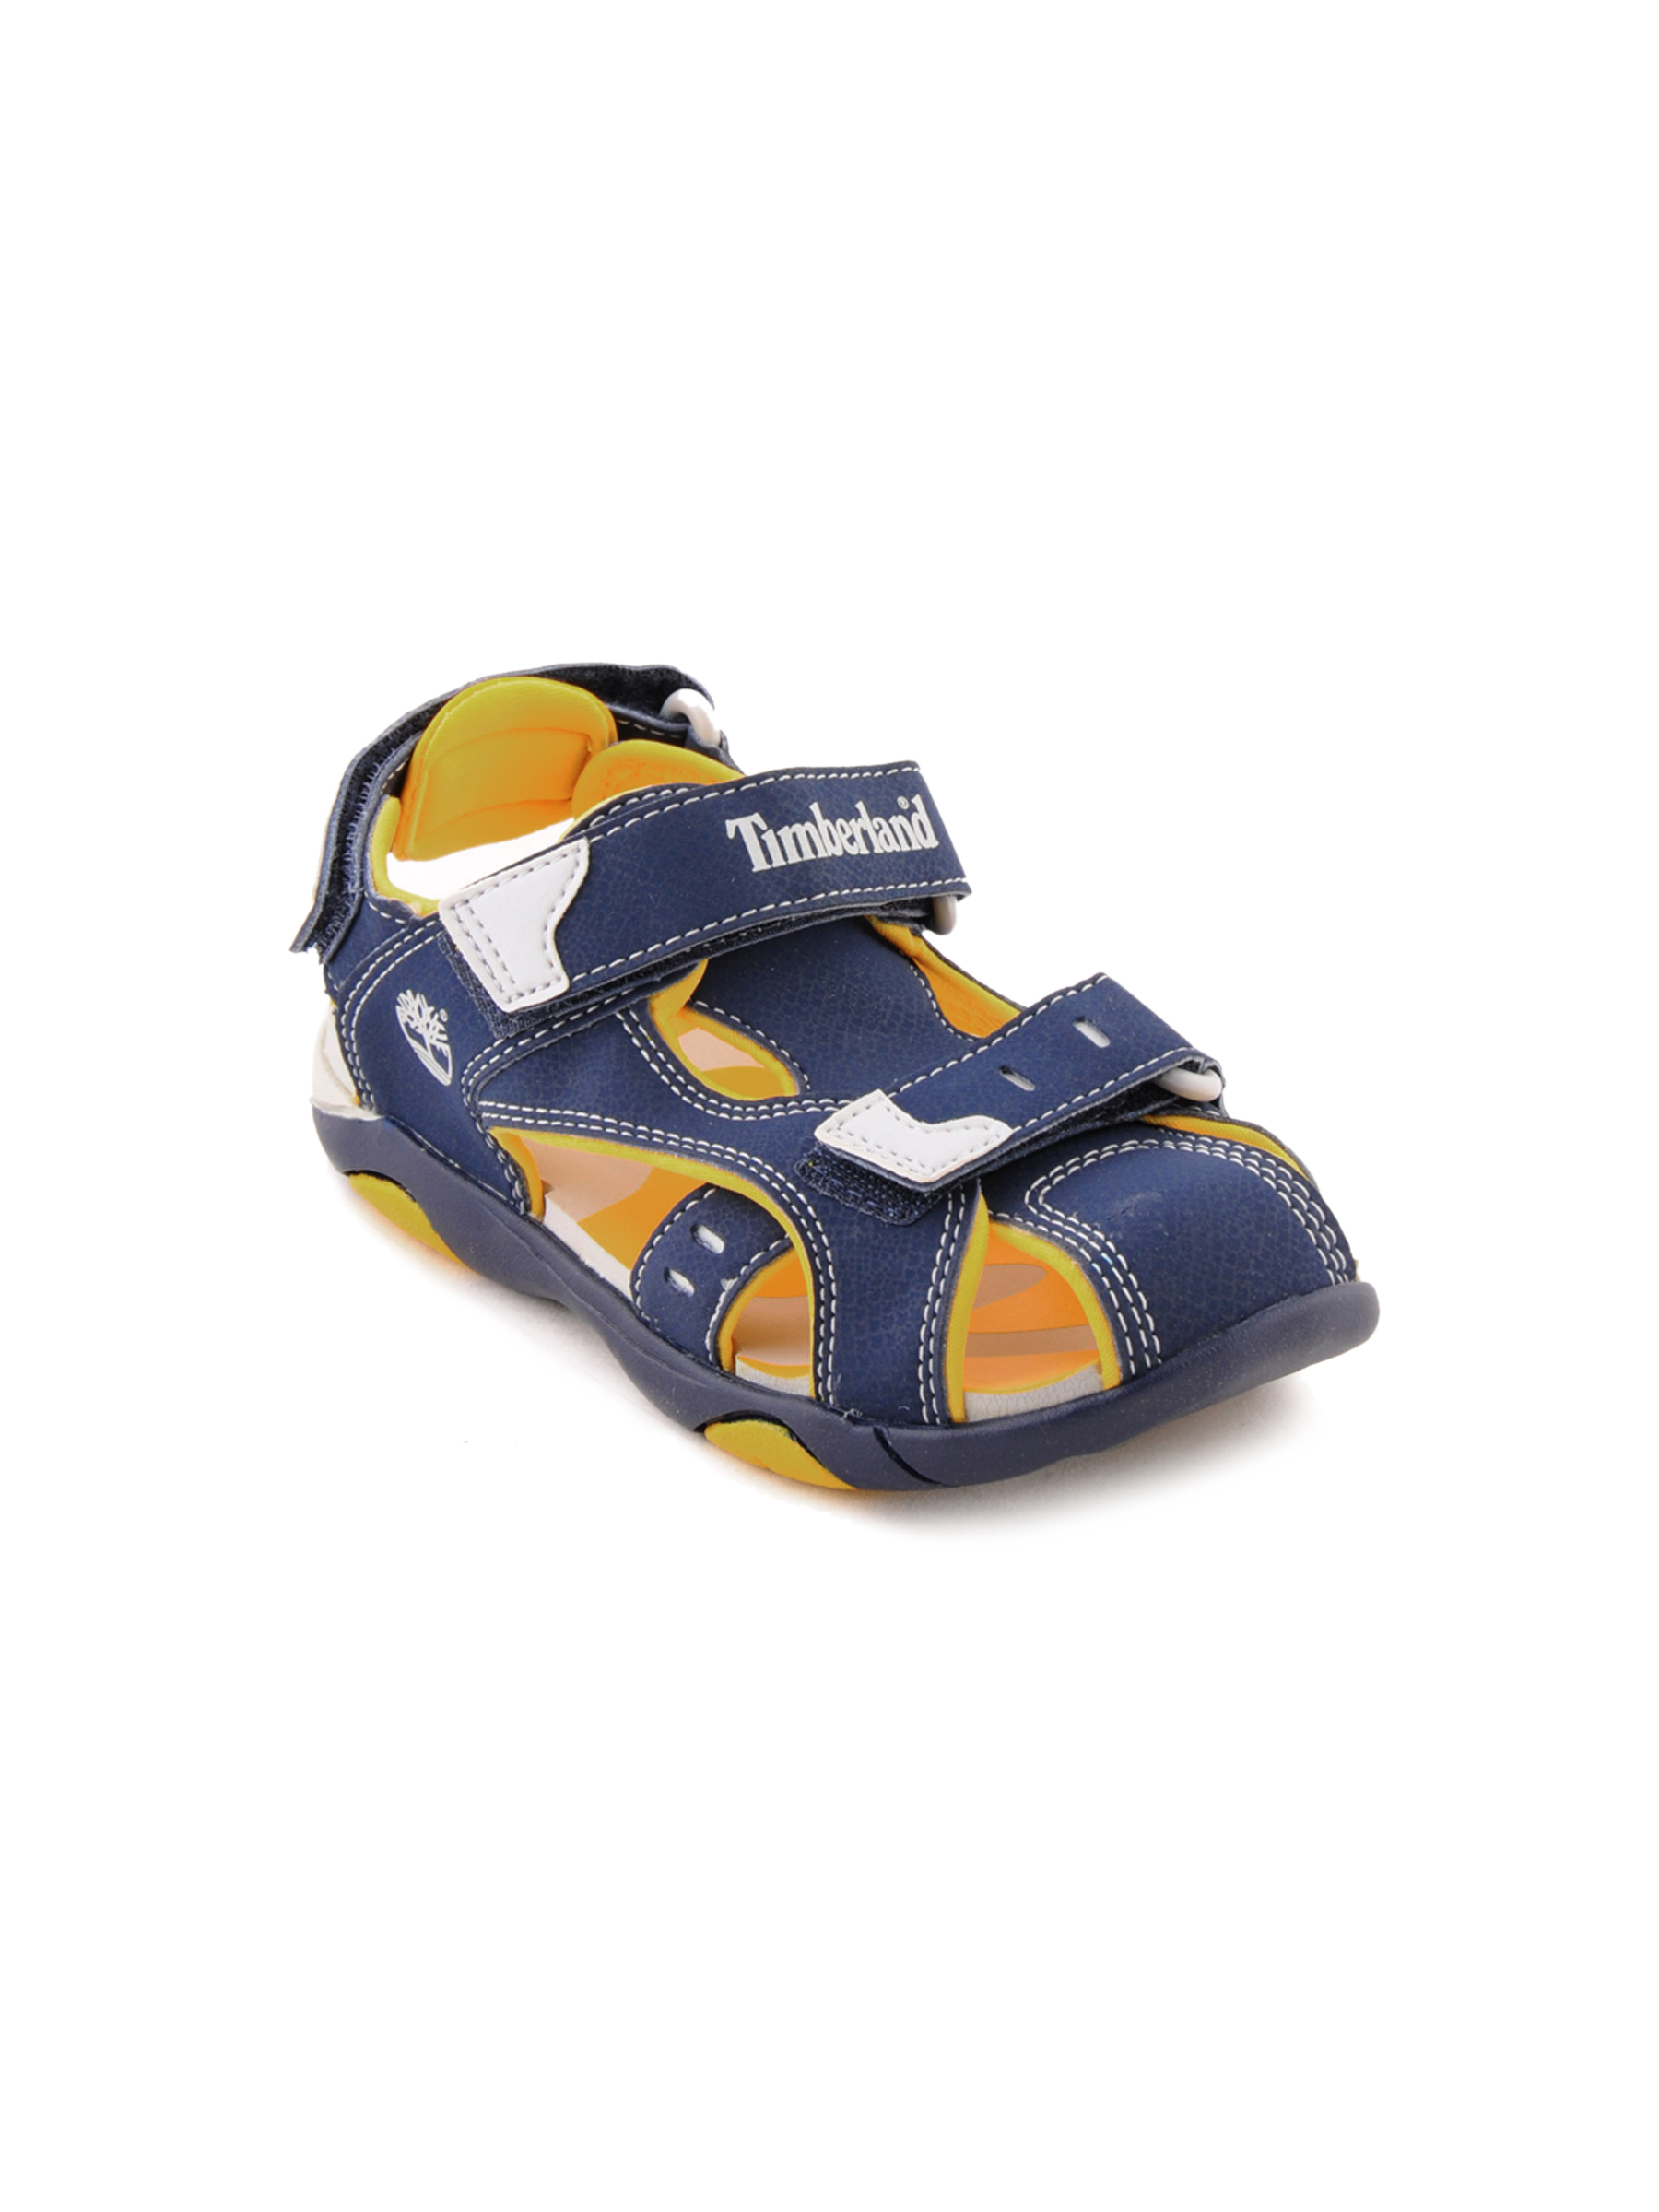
Timberland Men Jeunes Blue Sandals
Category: Footwear / Sandal / Sandals
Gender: Men
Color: Blue
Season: Fall 2011
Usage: Casual